Albert Joseph Moore

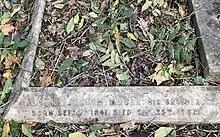
Grave of Albert Joseph Moore in Highgate Cemetery

Though suffering from a painful and incurable illness, Moore worked up to the last, completing by sheer courage and determination an important picture just before his death, which occurred on 25 September 1893, at 2 Spenser Street, Victoria Street, Westminster.